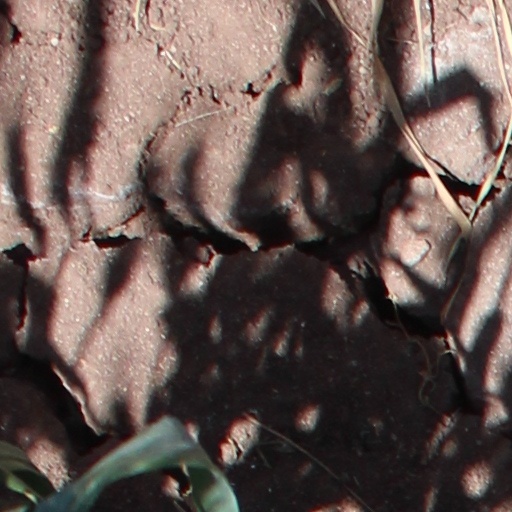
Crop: wheat